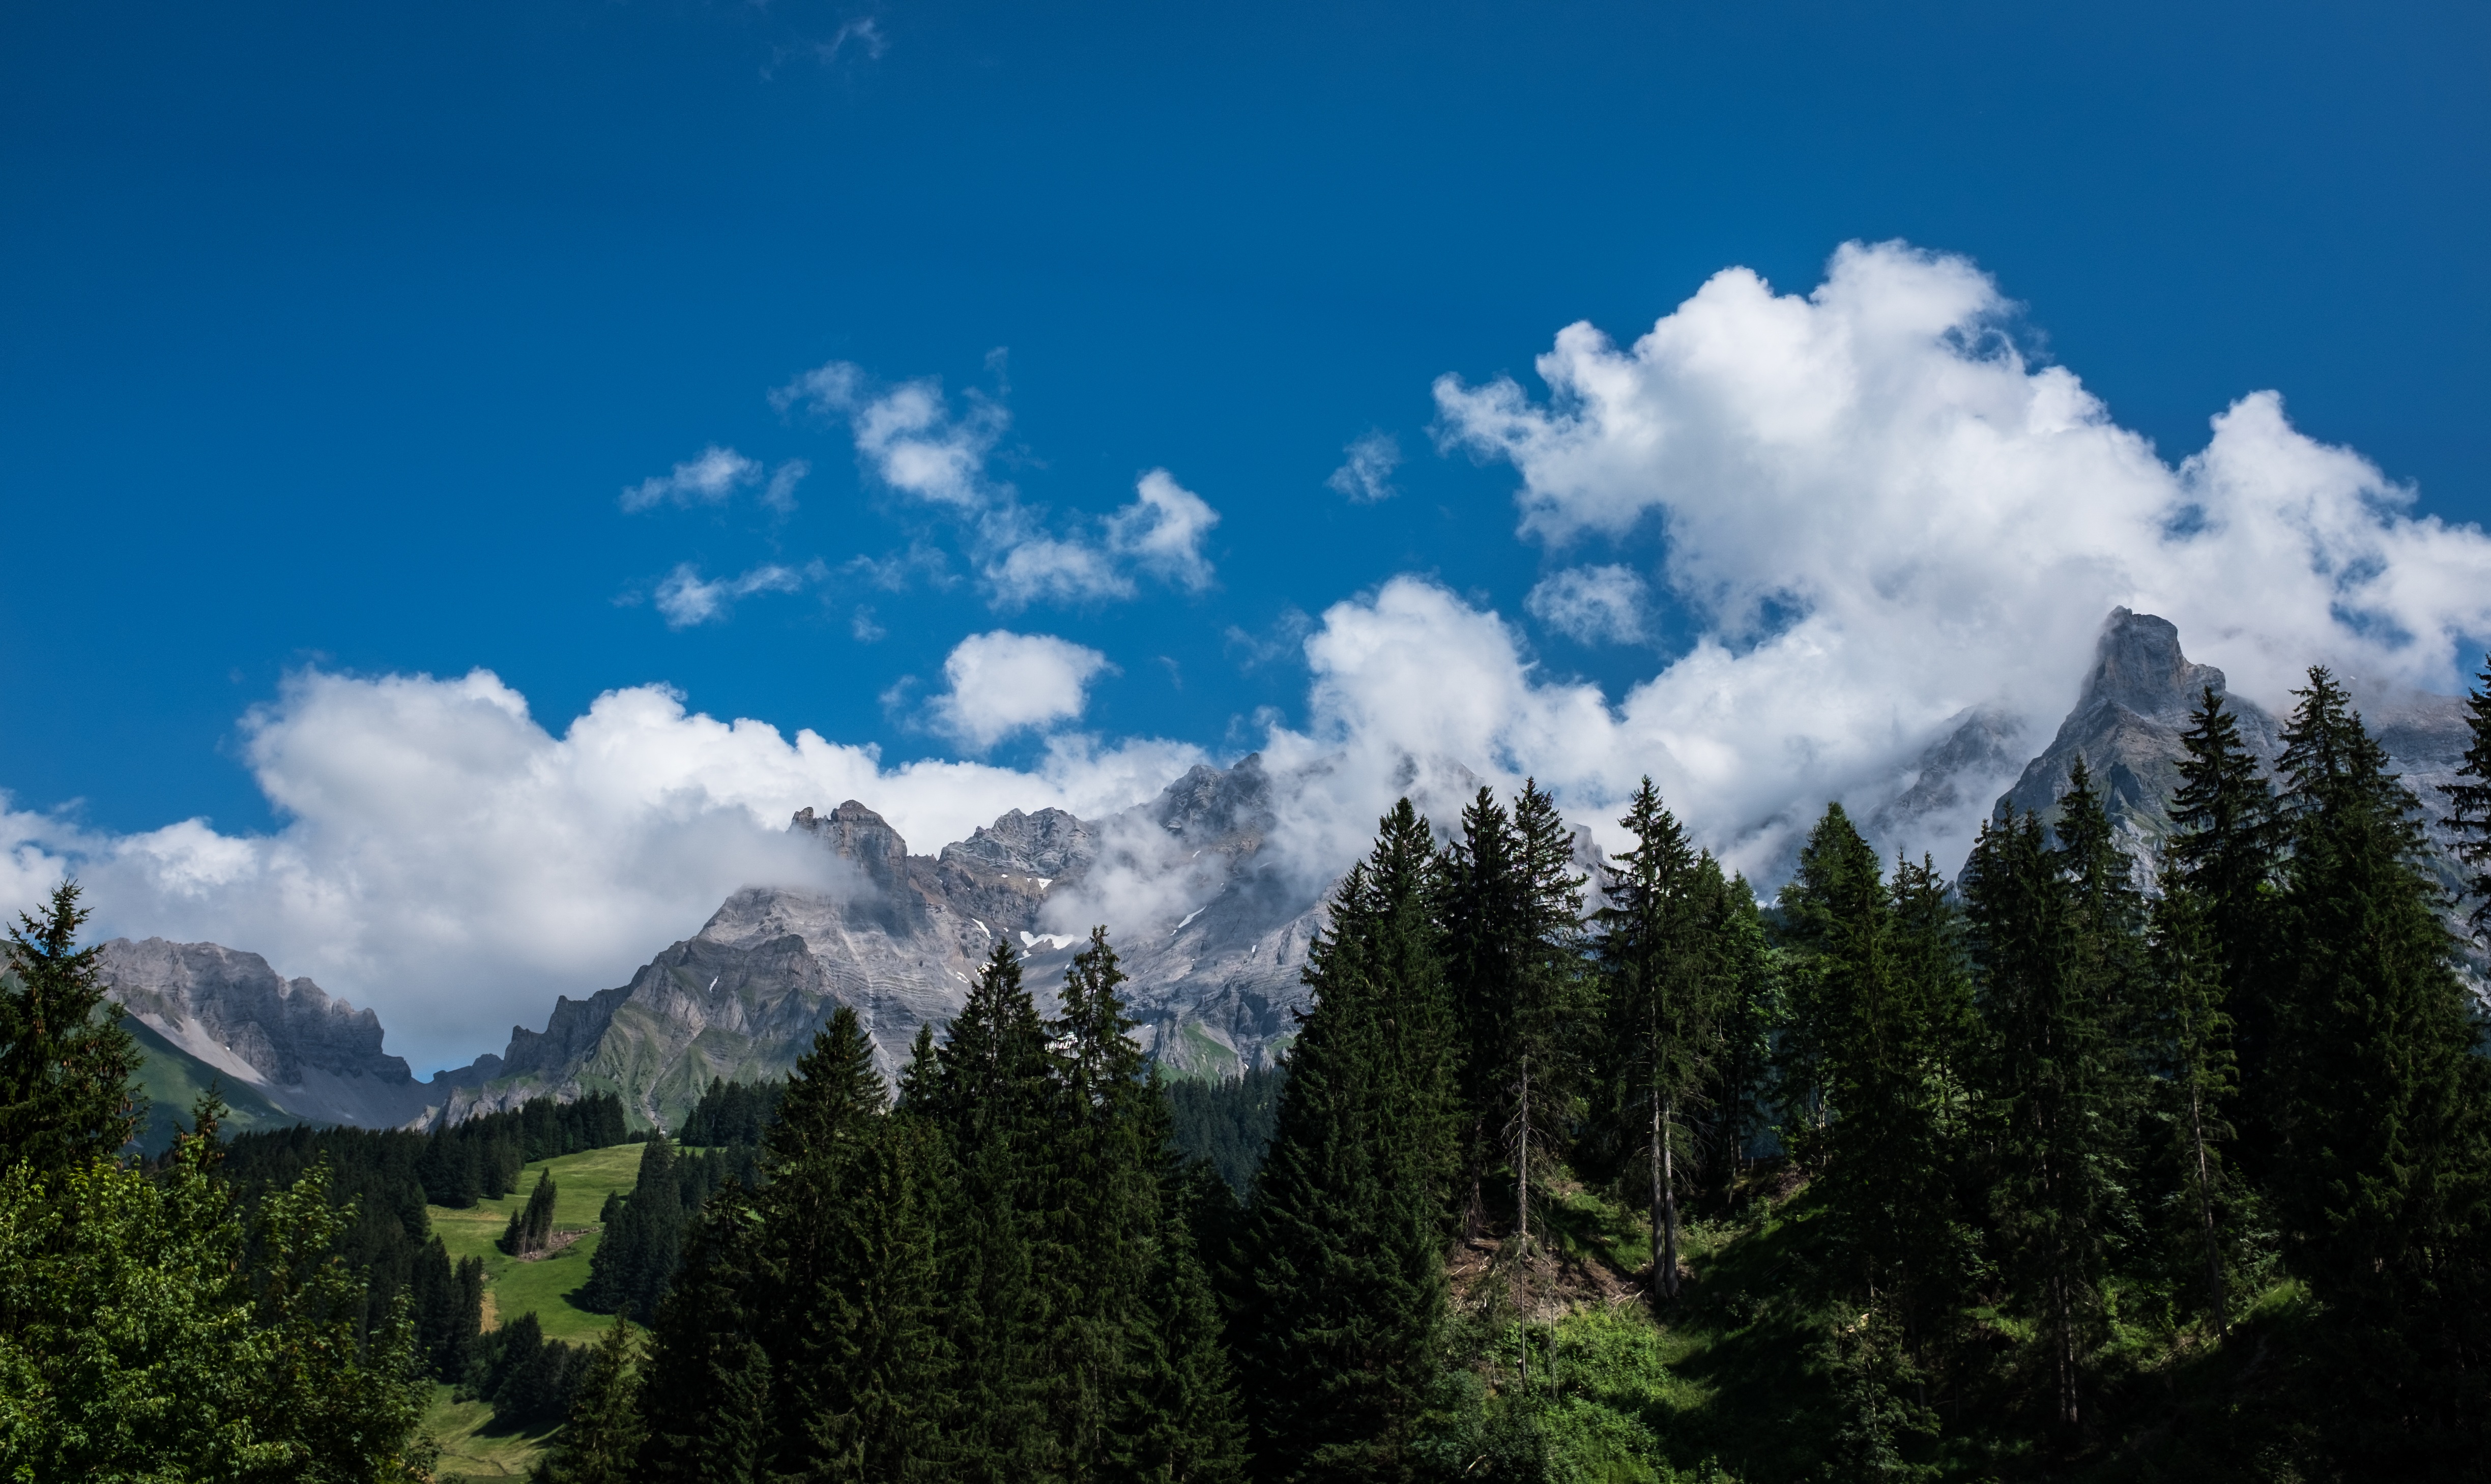
tree, nature, forest, wilderness, mountain, cloud, sky, meadow, mountain range, pine, ridge, alps, plateau, habitat, ecosystem, landform, natural environment, geographical feature, mountainous landforms